Question: Please indicate a possible affordance area of the catch_frisbee that can be used for catching
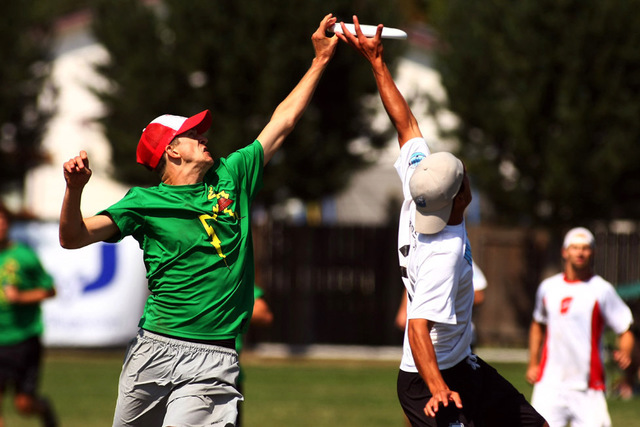
Answer: [315.5, 18.5, 414.5, 40.5]